The King and Four Queens

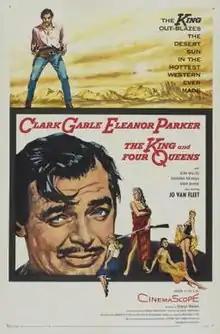

The King and Four Queens is a 1956 American DeLuxe Color western adventure comedy/mystery film starring Clark Gable as adventurer Dan Kehoe and Eleanor Parker as wife/widow Sabina McDade. It was filmed on location in CinemaScope. Directed by Raoul Walsh, the film is based on a story written by Margaret Fitts, who also wrote the screenplay along with Richard Alan Simmons. This film was the first (and last) project from Clark Gable's own production company, GABCO. His partners in the project were movie star Jane Russell and her husband, Bob Waterfield, owners of Russ-Field Productions, and the film is often listed as a Russ-Field-GABCO production.